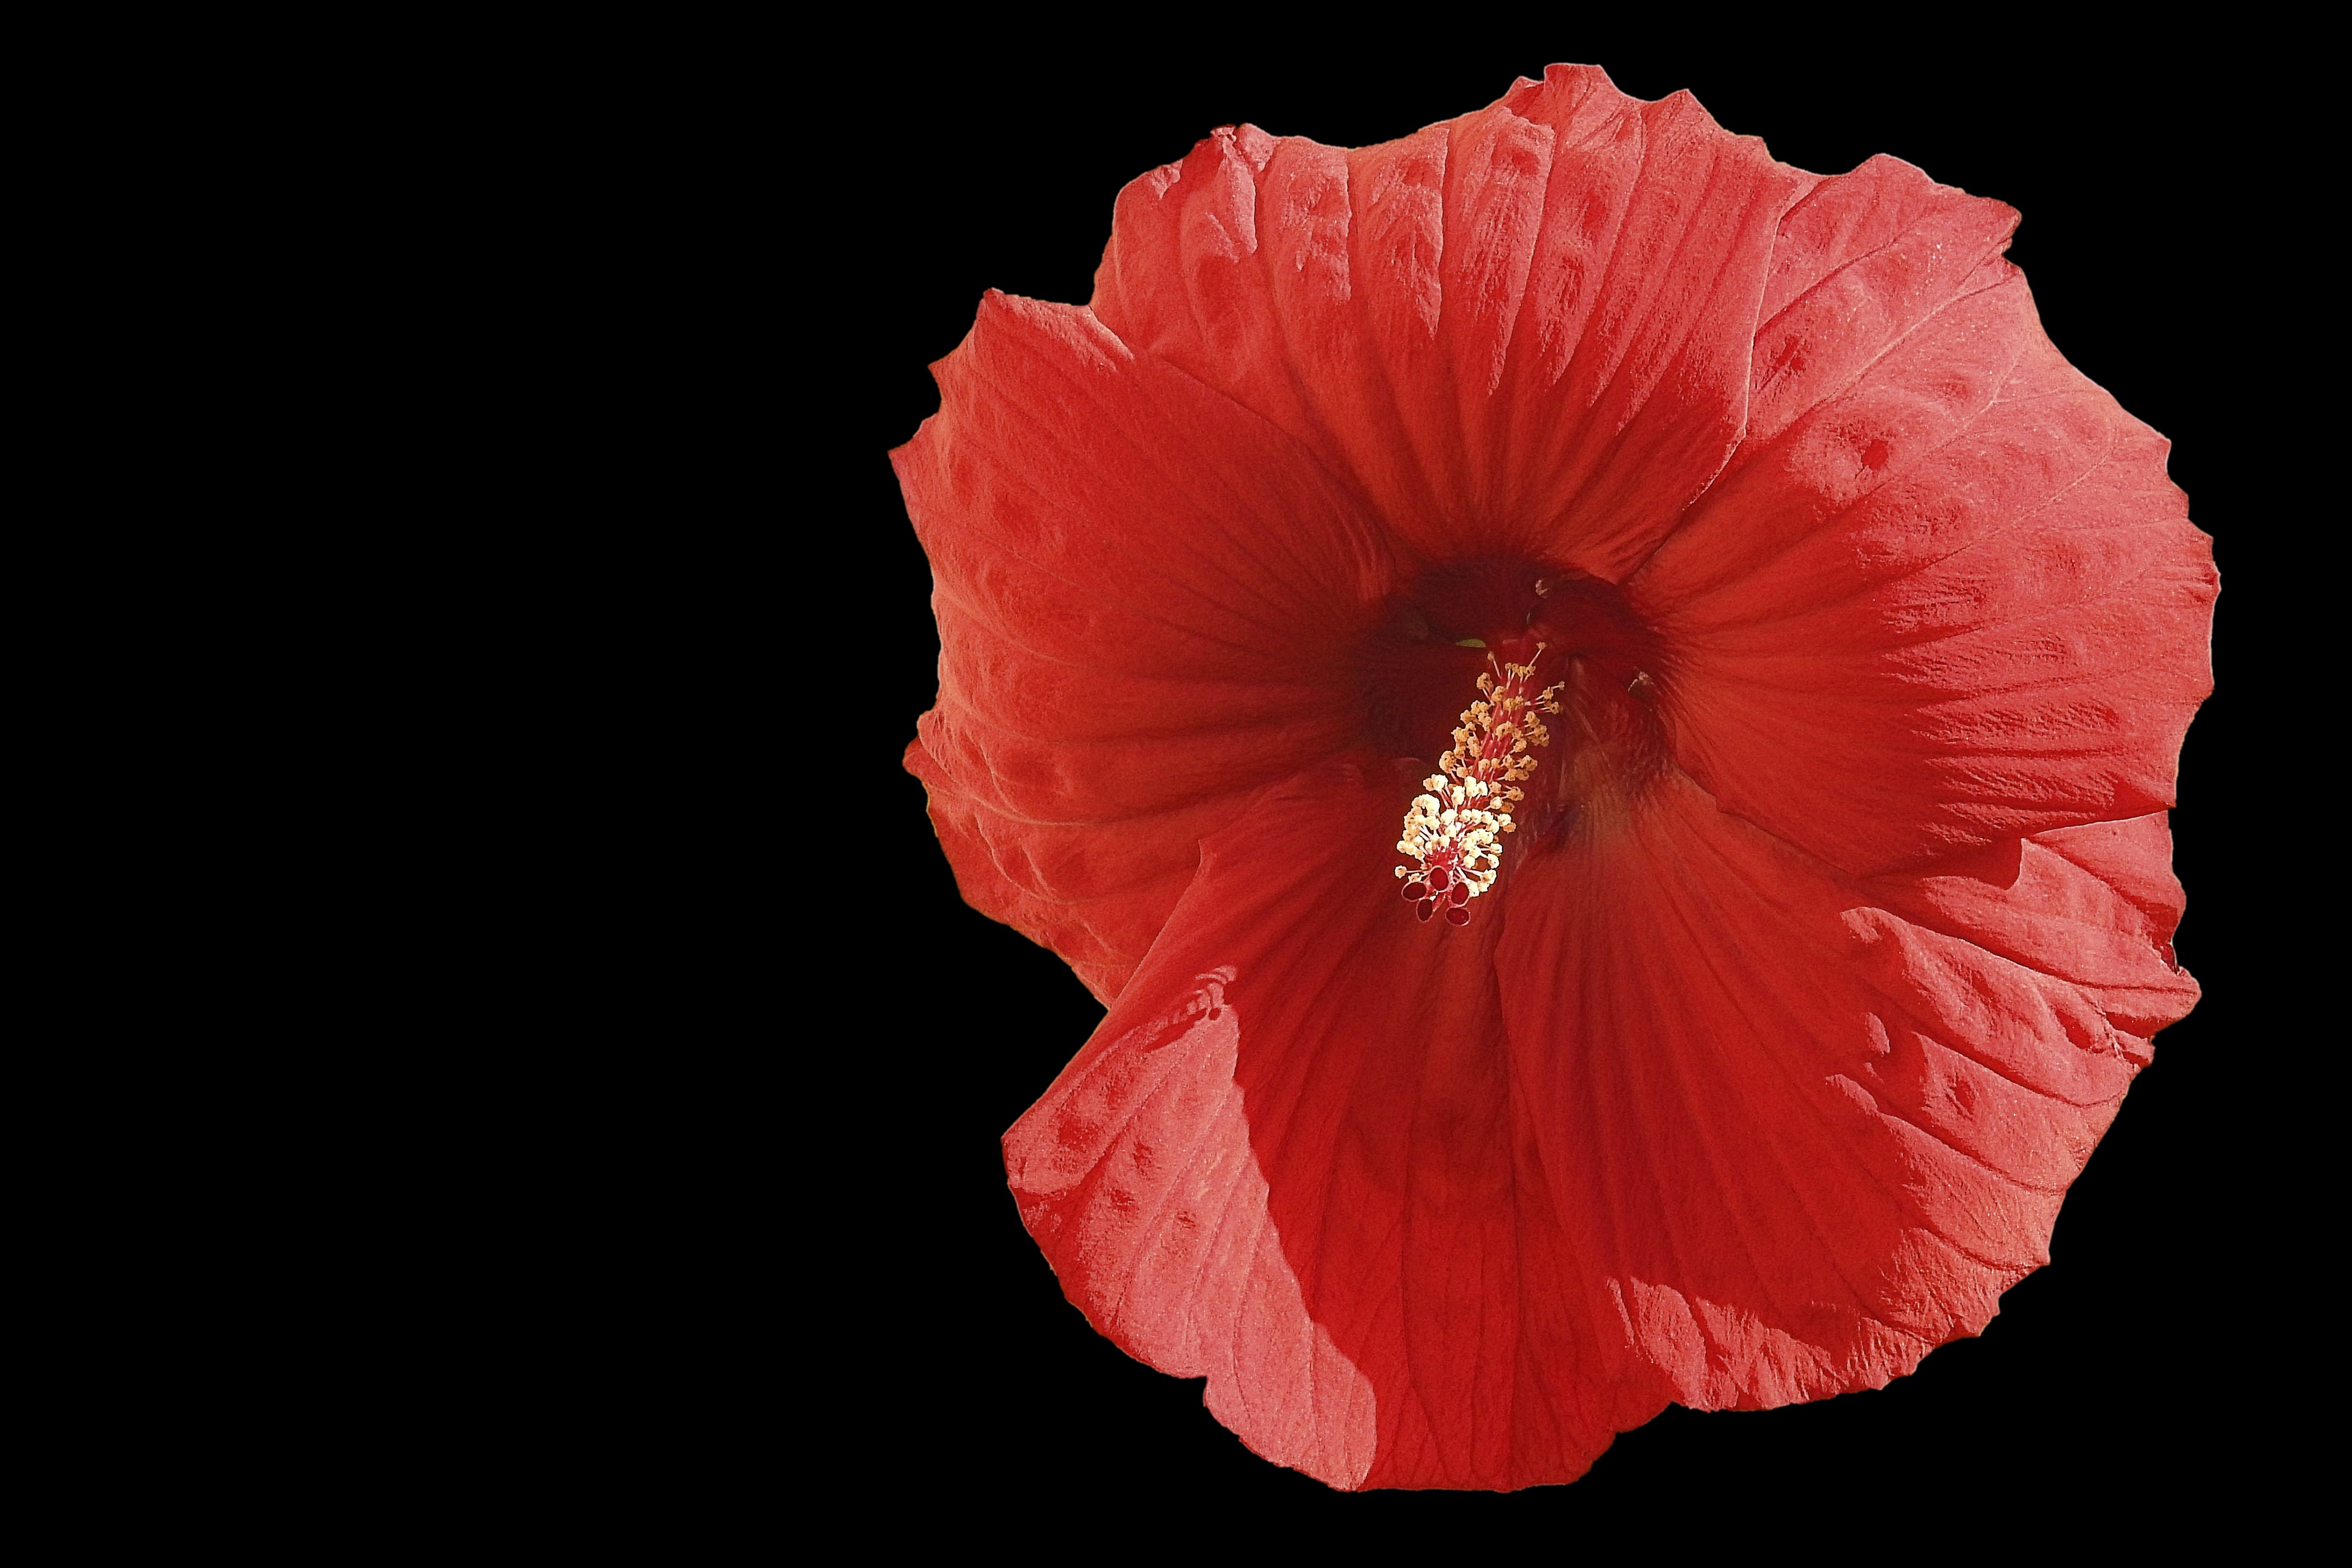
plant, flower, petal, red, flora, poppy, hibiscus, coquelicot, malvales, macro photography, black background, flowering plant, hibiscus flower, giant hibiscus, land plant